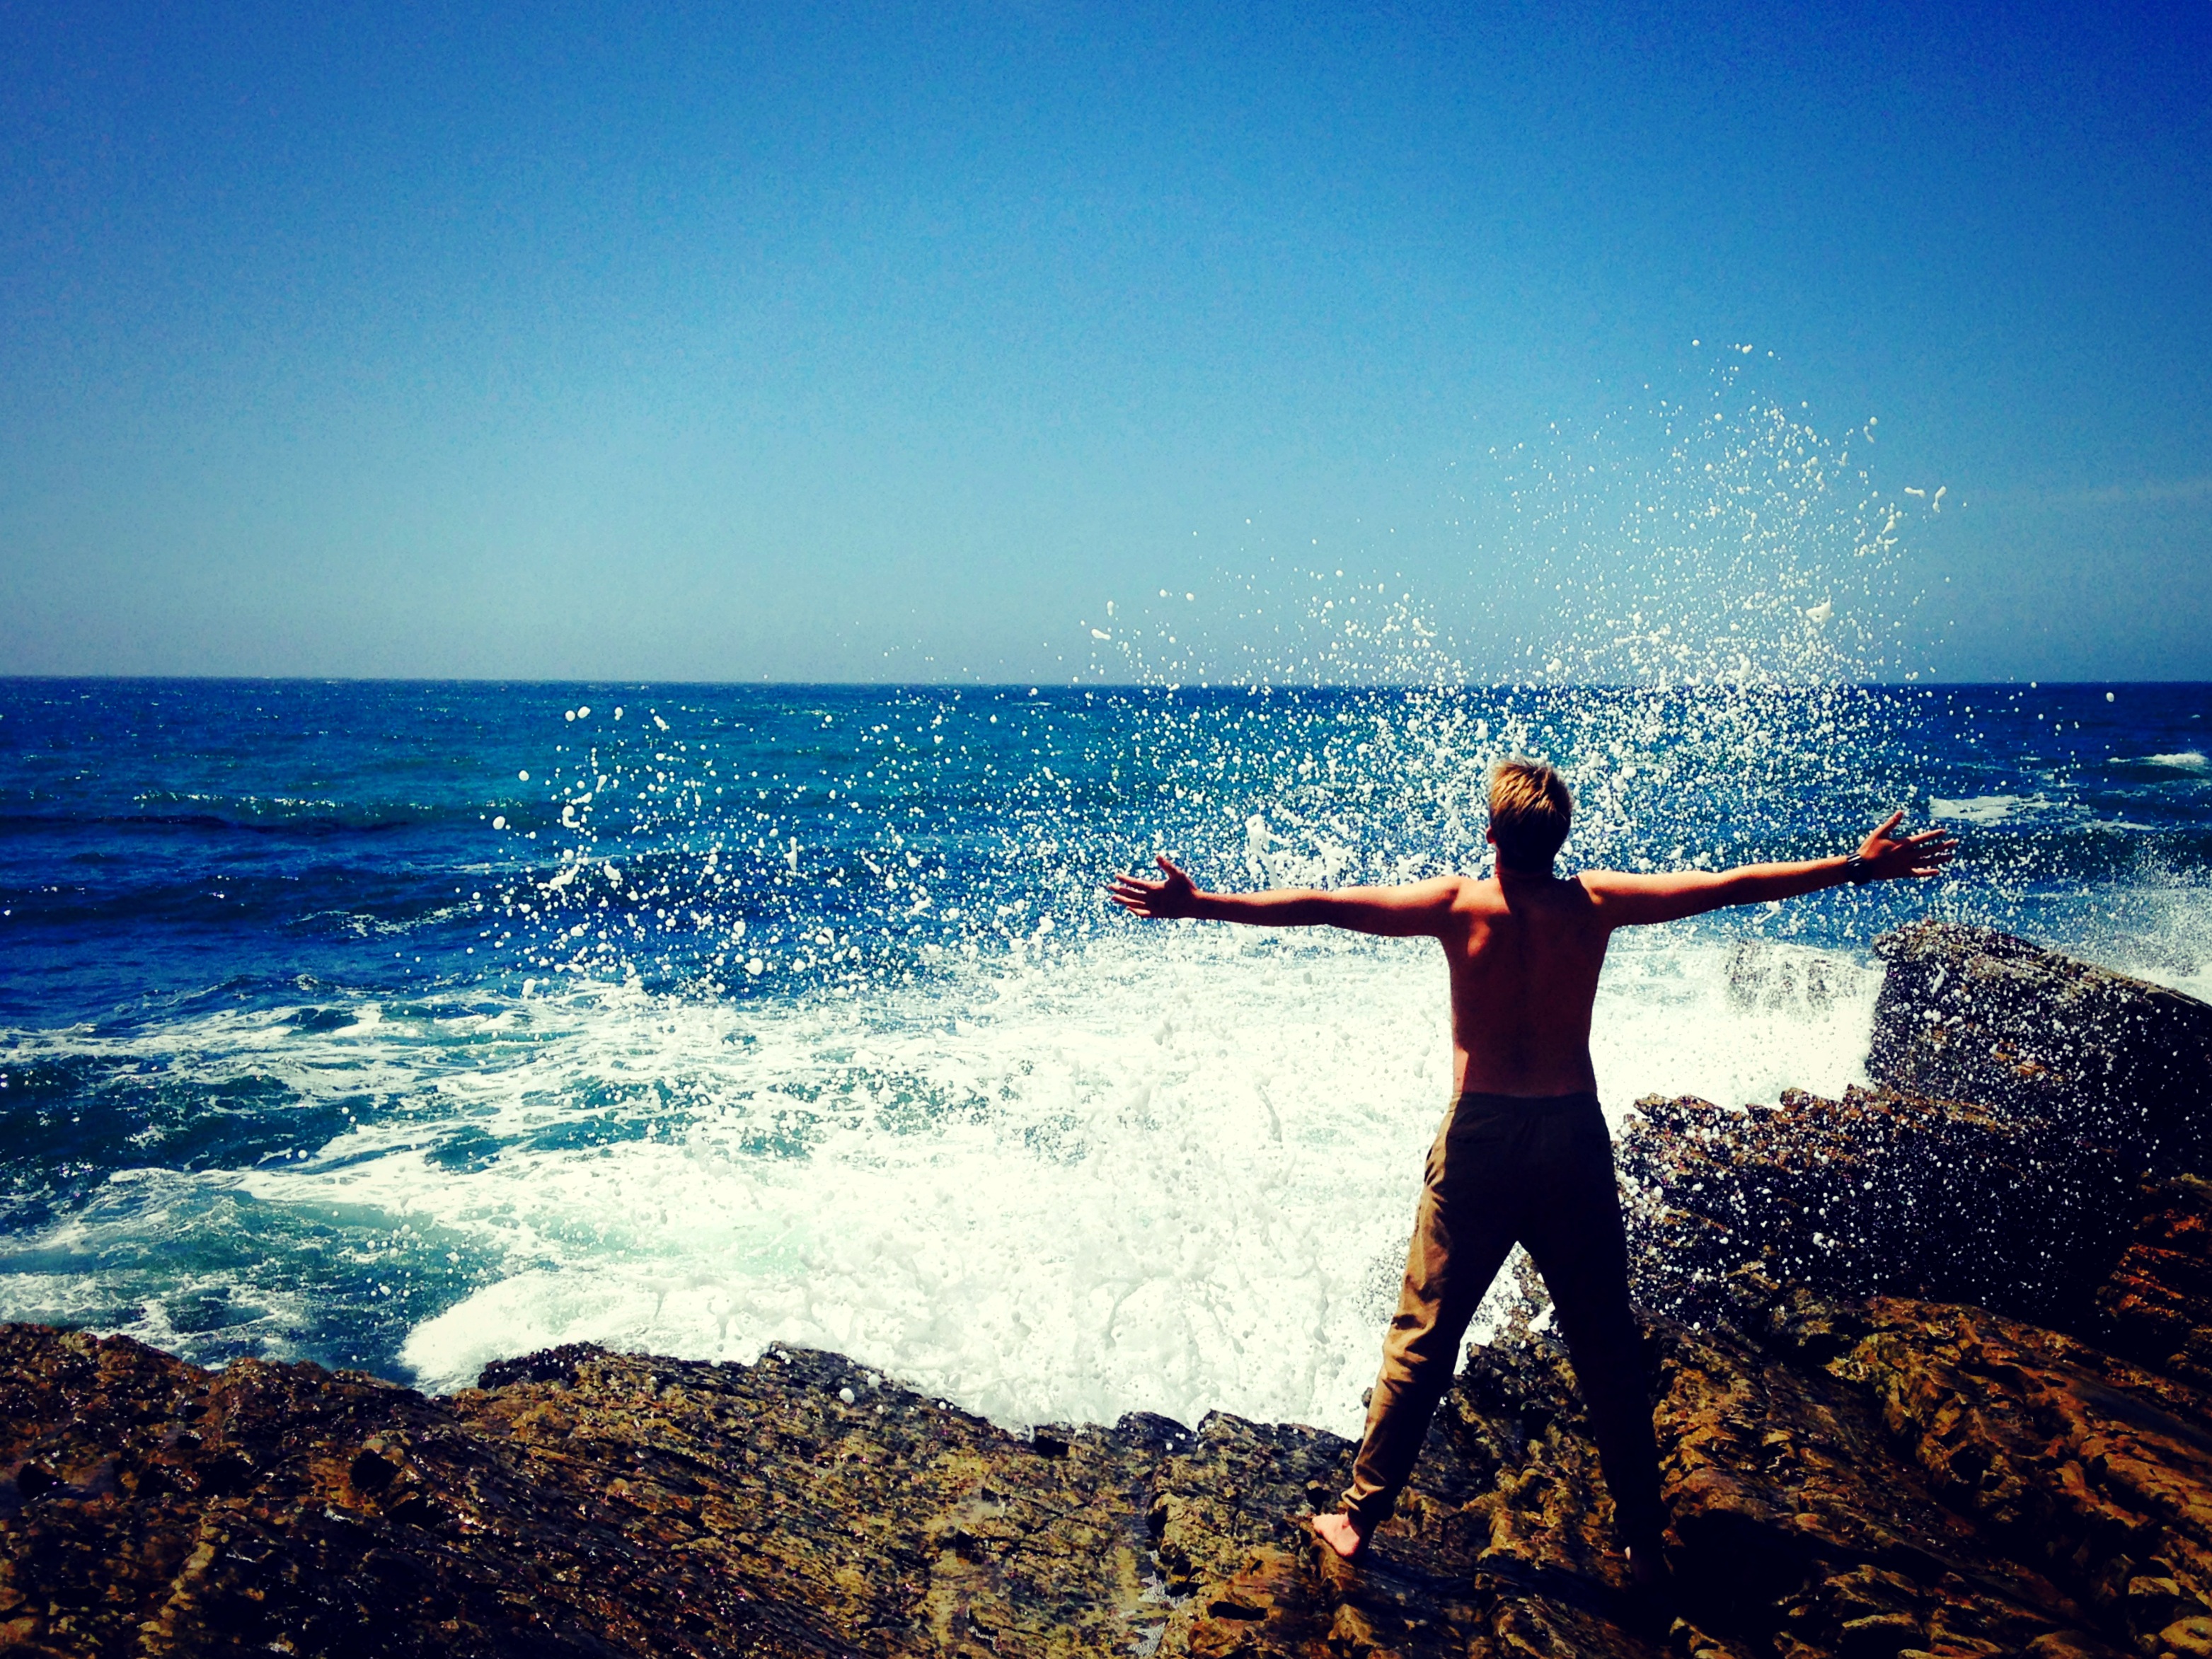
man, beach, sea, coast, nature, ocean, horizon, person, sunset, sunlight, morning, shore, wave, adventure, vacation, male, cove, splash, blue, freedom, reef, rocks, waves, happy, happiness, joy, pleasure, wind wave, oceanshore